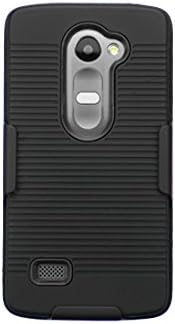
Asmyna Armor Protector Cover with Stand Case for LG H345 (LEON) - Retail Packaging - Black
Category: Cell Phones & Accessories
Asmyna LG-H345 (LEON)/H340 (LEON)/H326 (LEON)/LS665 (Tribute 2)/Tribute Duo Black/Black Advanced Armor Protector Cover (With Black Holster). Designed with high quality hard plastic and durable silicone material to fit your device perfectly. Two layer design includes a rubberized interior and a hardened external cover, providing superior shock absorption and scratch resistance. The case includes a holster with swivel belt clip that doubles as a multi-angle stand..
Features: Designed with high quality hard plastic and durable silicone material to fit your device perfectly | Two layer design includes a rubberized interior and a hardened external cover, providing superior shock absorption and scratch resistance | The case includes a holster with swivel belt clip that doubles as a multi-angle stand.